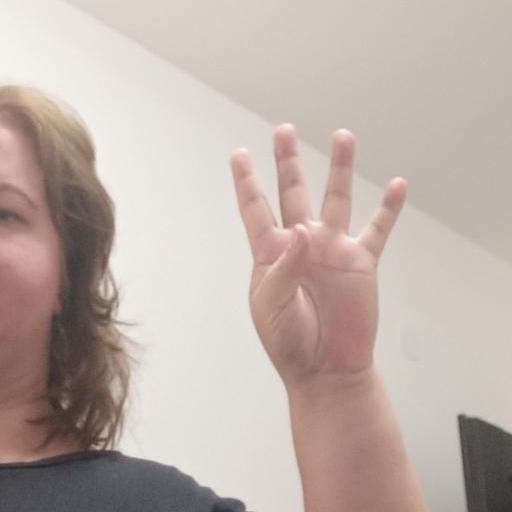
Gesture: four